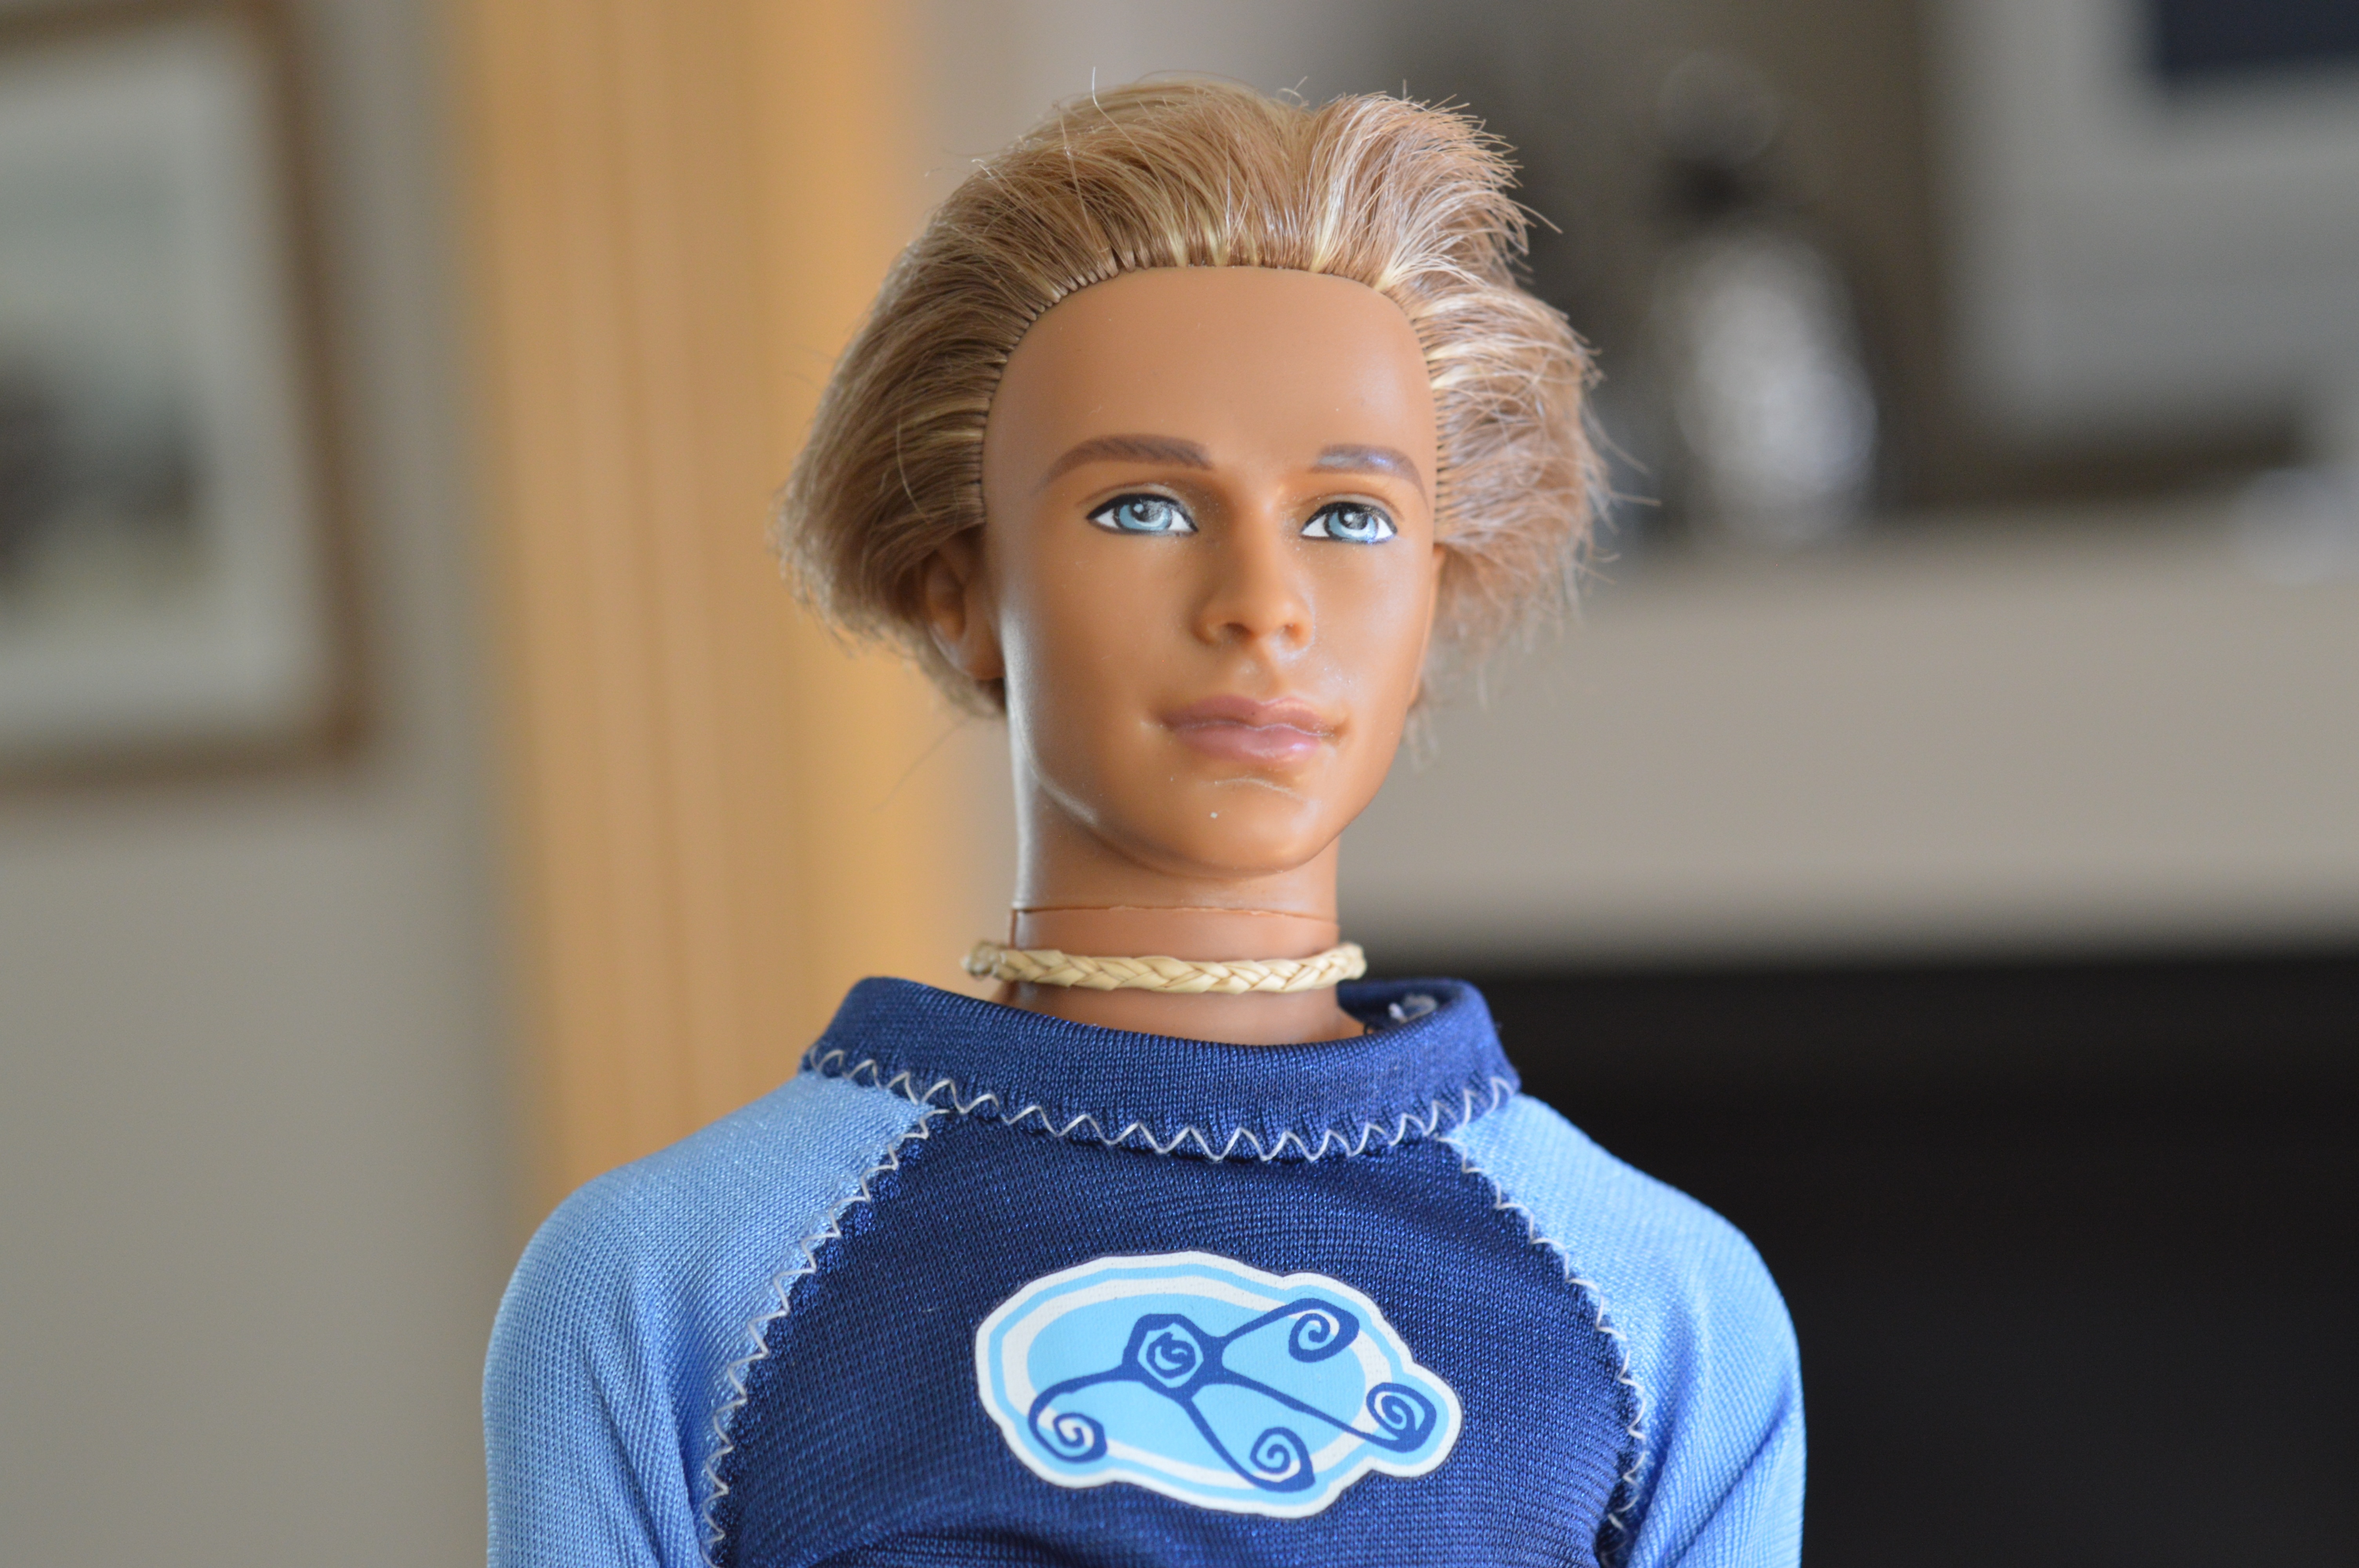
man, male, guy, portrait, spring, fashion, blue, toy, hairstyle, caucasian, face, doll, head, barbie, barbie doll, ken doll